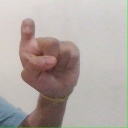
अक्षर: इ